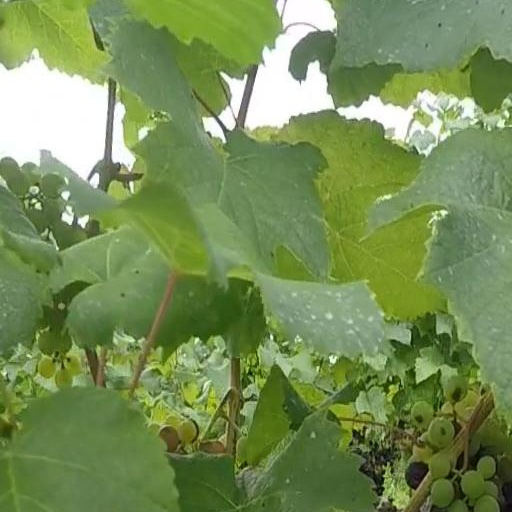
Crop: grape